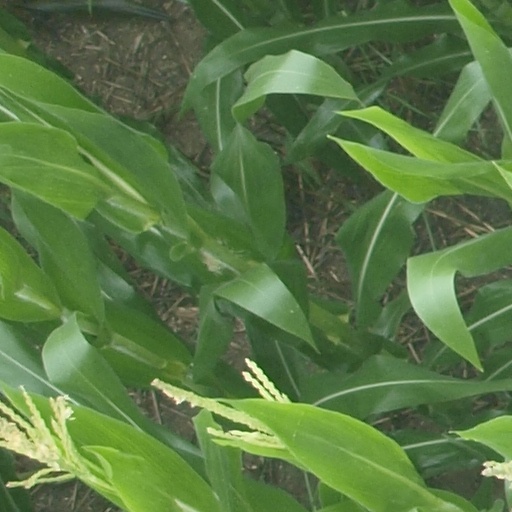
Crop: maize; corn